List of awards and nominations received by Jay-Z

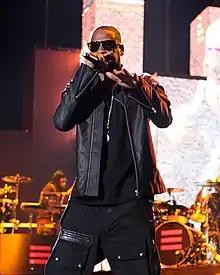
Jay-Z performing in 2010

The American rapper, record producer, and entrepreneur Jay-Z has received numerous industry awards, nominations, and honorary accolades. Active in the music industry field since the 1990s, throughout his career he has won 25 Grammy Awards, making him the rapper with the most Grammy Awards, and with 89 nominations, he has the second most nominations in the ceremony history after his wife Beyoncé, who has 99 Nominations. He was also honored with non-competitive Grammy Salute to Industry Icons Award (2018) and Global Impact Award (2024). He became the first rapper to be included in the Songwriters Hall of Fame (2017) and into the Rock and Roll Hall of Fame (2021).